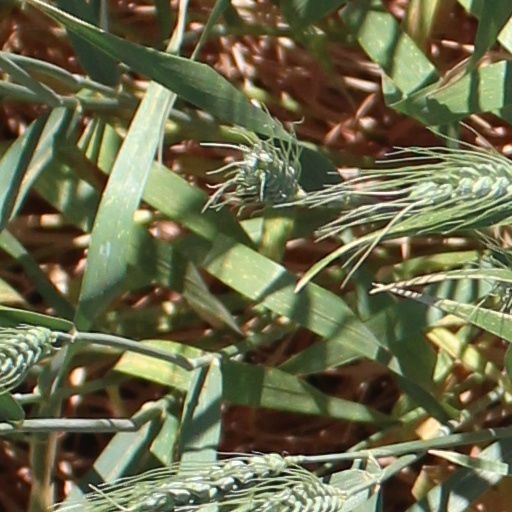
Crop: wheat